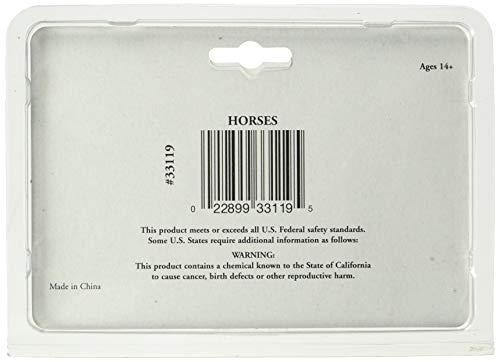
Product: Scene Scapes - Miniture Figures - Horses (6Pcs/pk) - HO Scale
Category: Toys & Games | Hobbies | Trains & Accessories | Accessories | Figures
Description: HO scale.
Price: $12.50
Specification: ProductDimensions:0.8x0.2x0.2inches|ItemWeight:1.44ounces|ShippingWeight:1.44ounces(Viewshippingratesandpolicies)|ASIN:B0731SVYSK|Californiaresidents:ClickhereforProposition65warning|Itemmodelnumber:33119|Manufacturerrecommendedage:14yearsandup